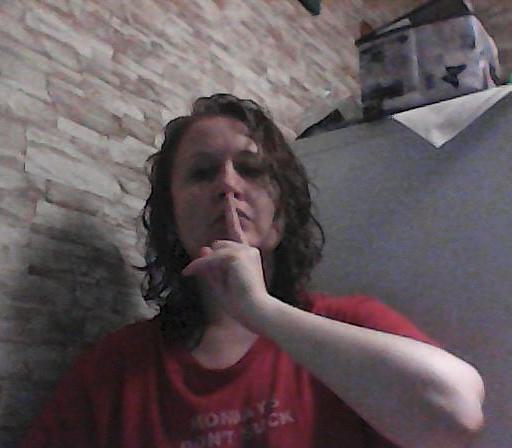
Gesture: mute